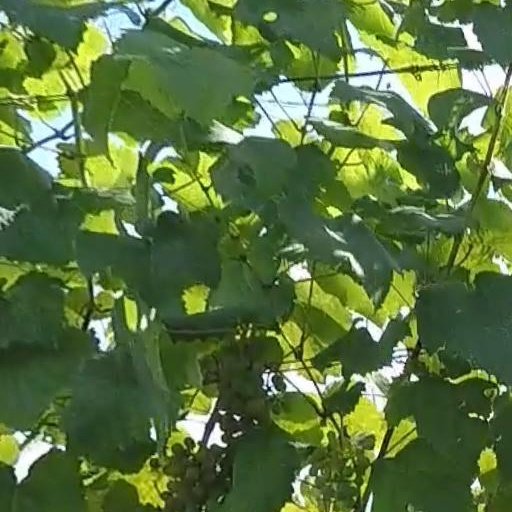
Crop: grape